Nemesis 4: Death Angel

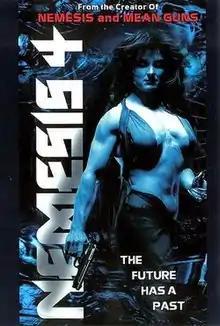
DVD cover

Nemesis 4: Death Angel (also known as Nemesis 4 and Cry of Angels: Nemesis 4) is a 1996 science fiction film written and directed by Albert Pyun, who also directed the previous installments in the series. It is the sequel to "", and is the fourth installment in the "Nemesis" film series.